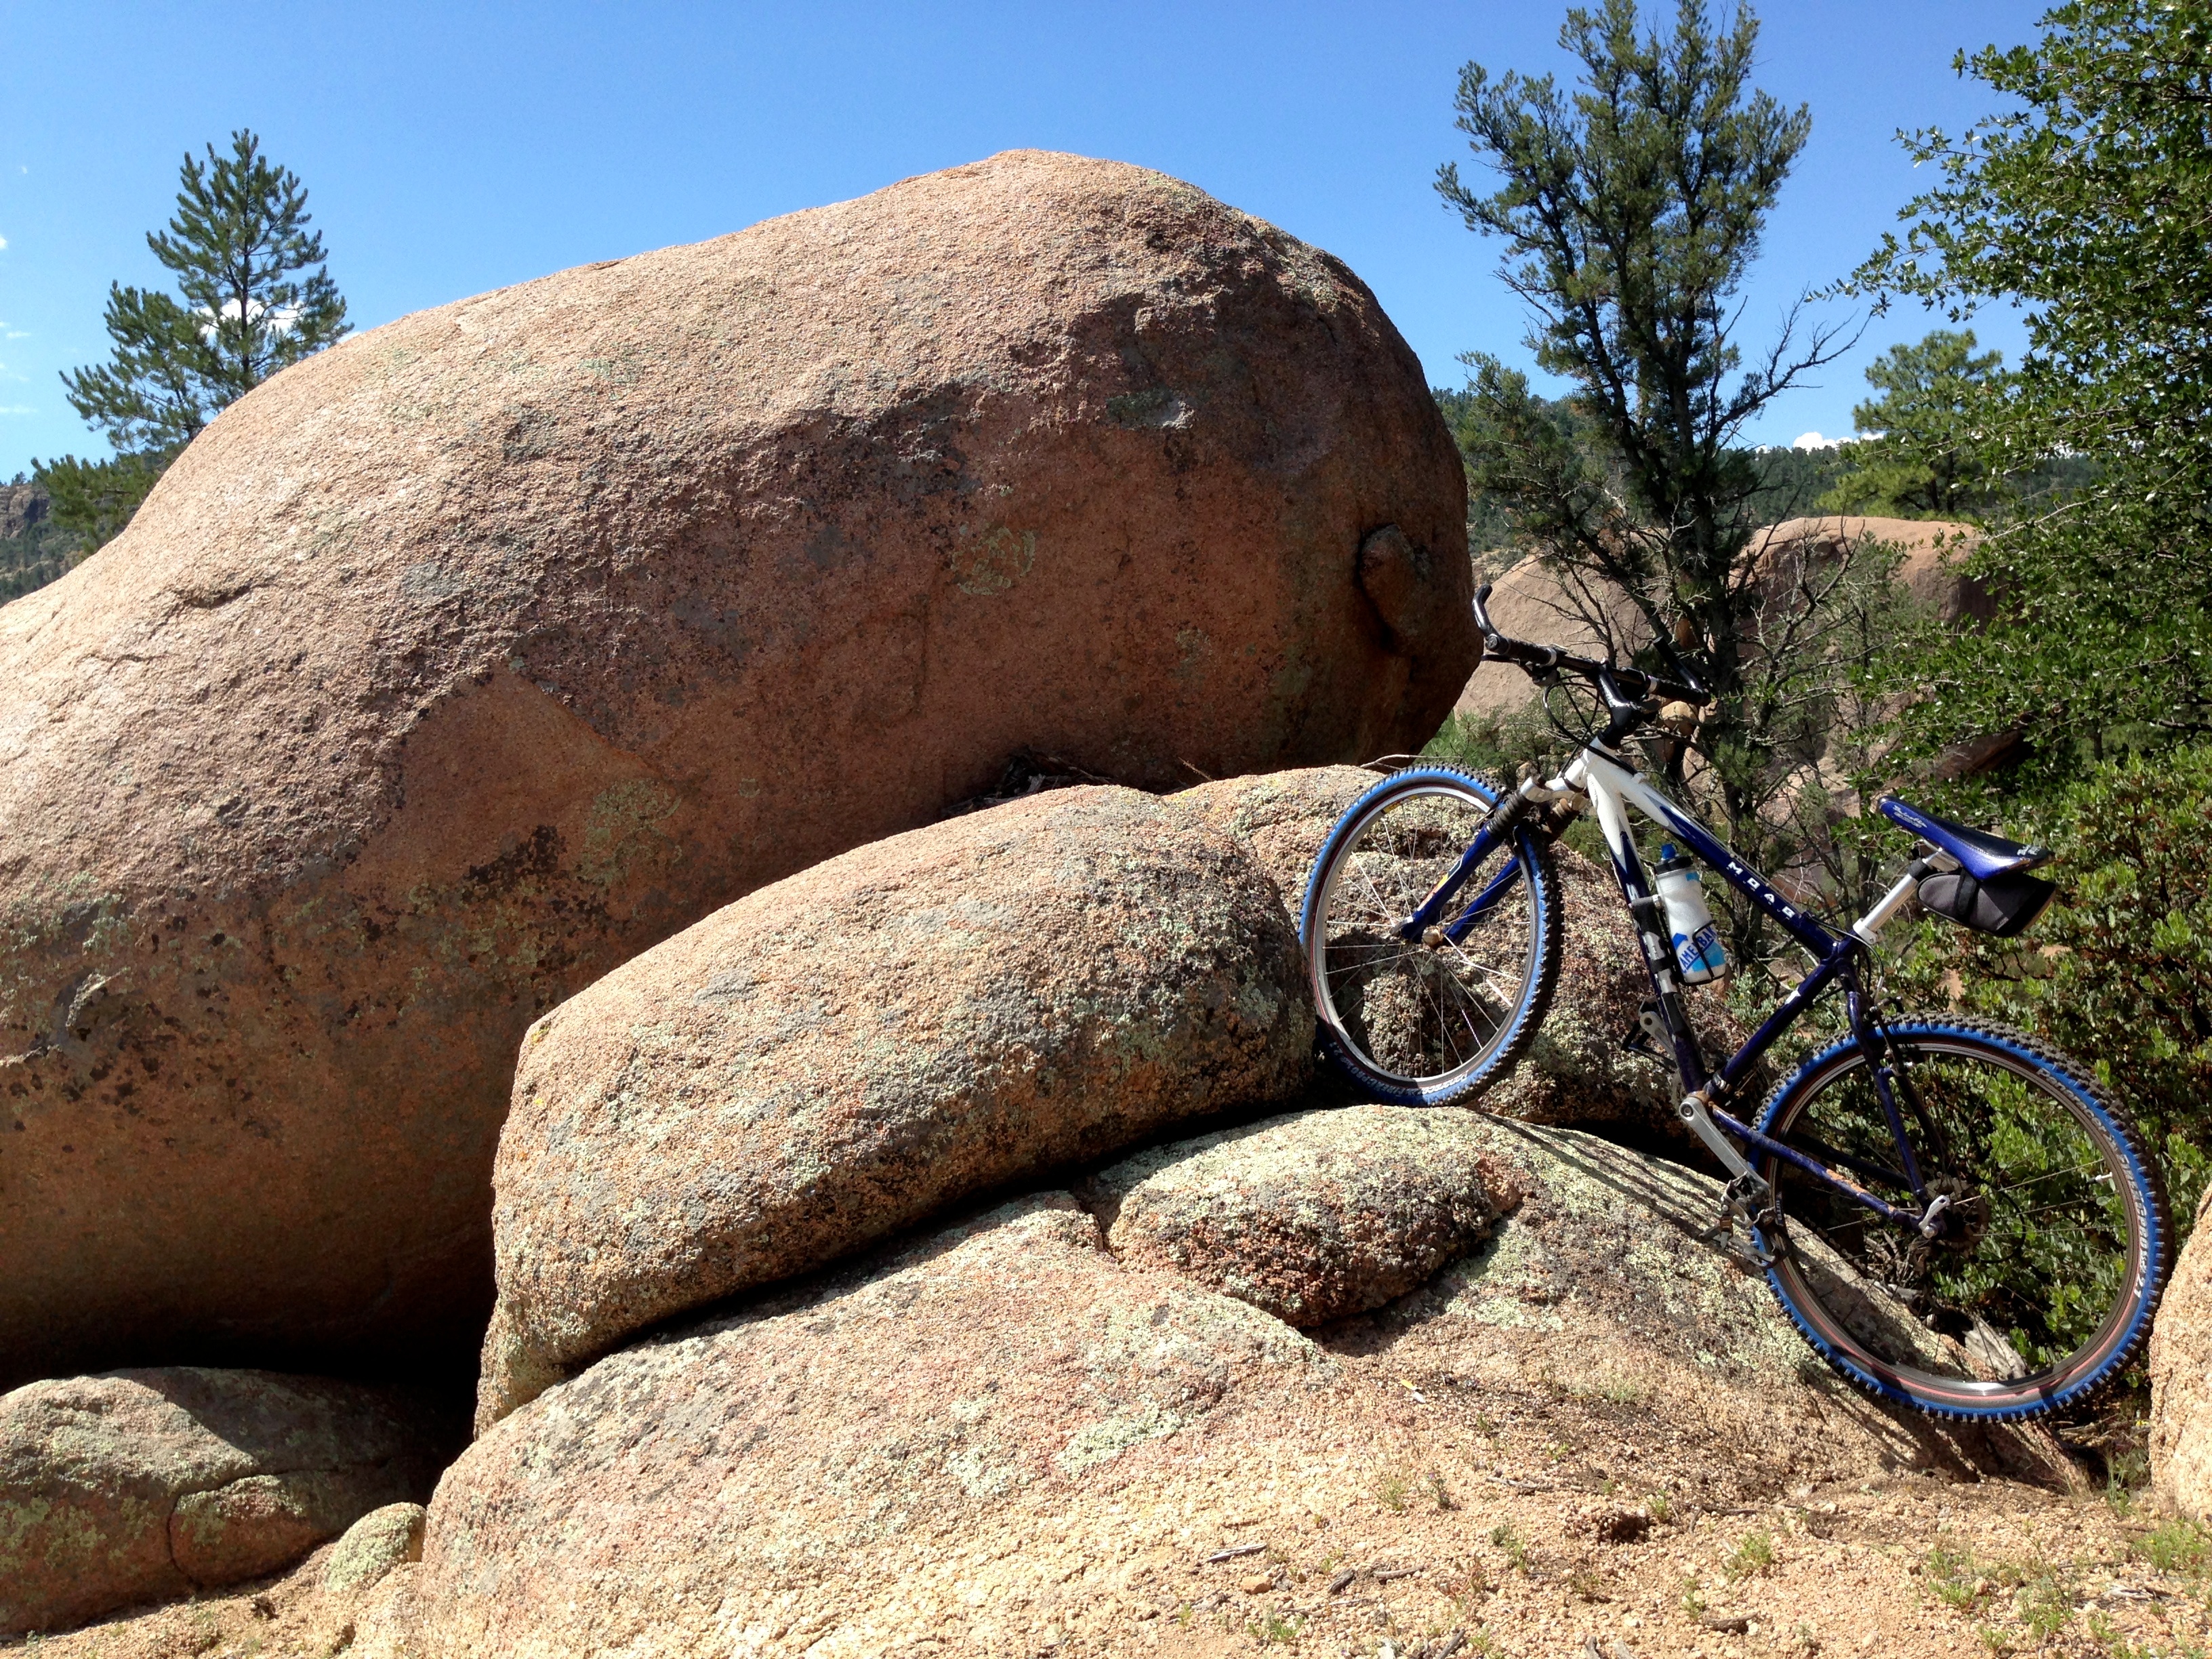
rock, trail, bicycle, vehicle, soil, mountain bike, boulder, cycle sport